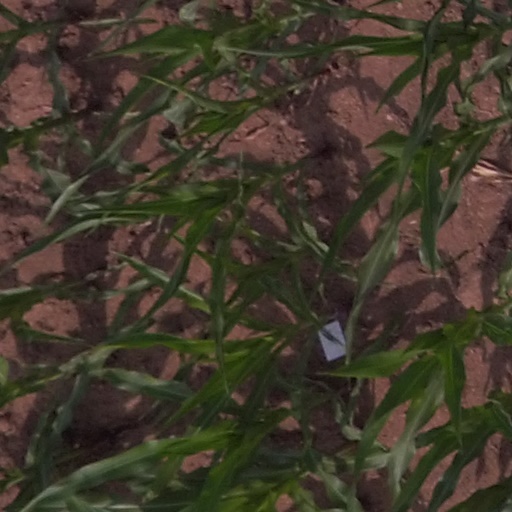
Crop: maize; corn